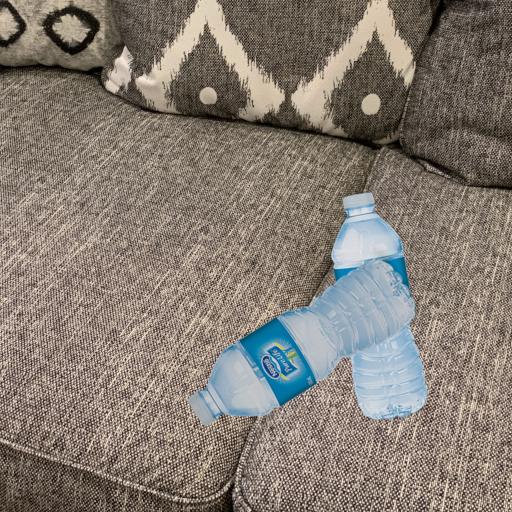
Label: bottles